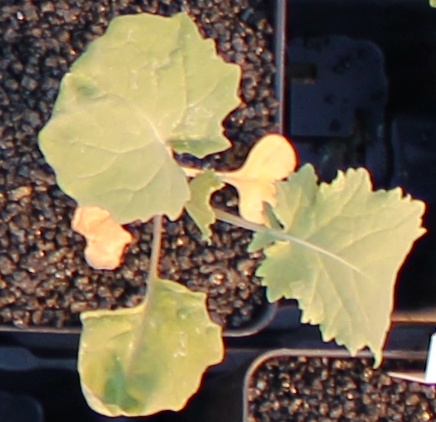
Label: Canola